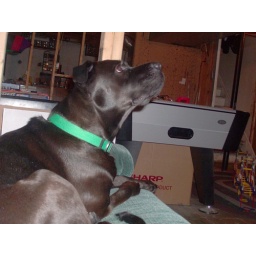
Someone was making noise upstairs when my dog and i were sitting in the basement